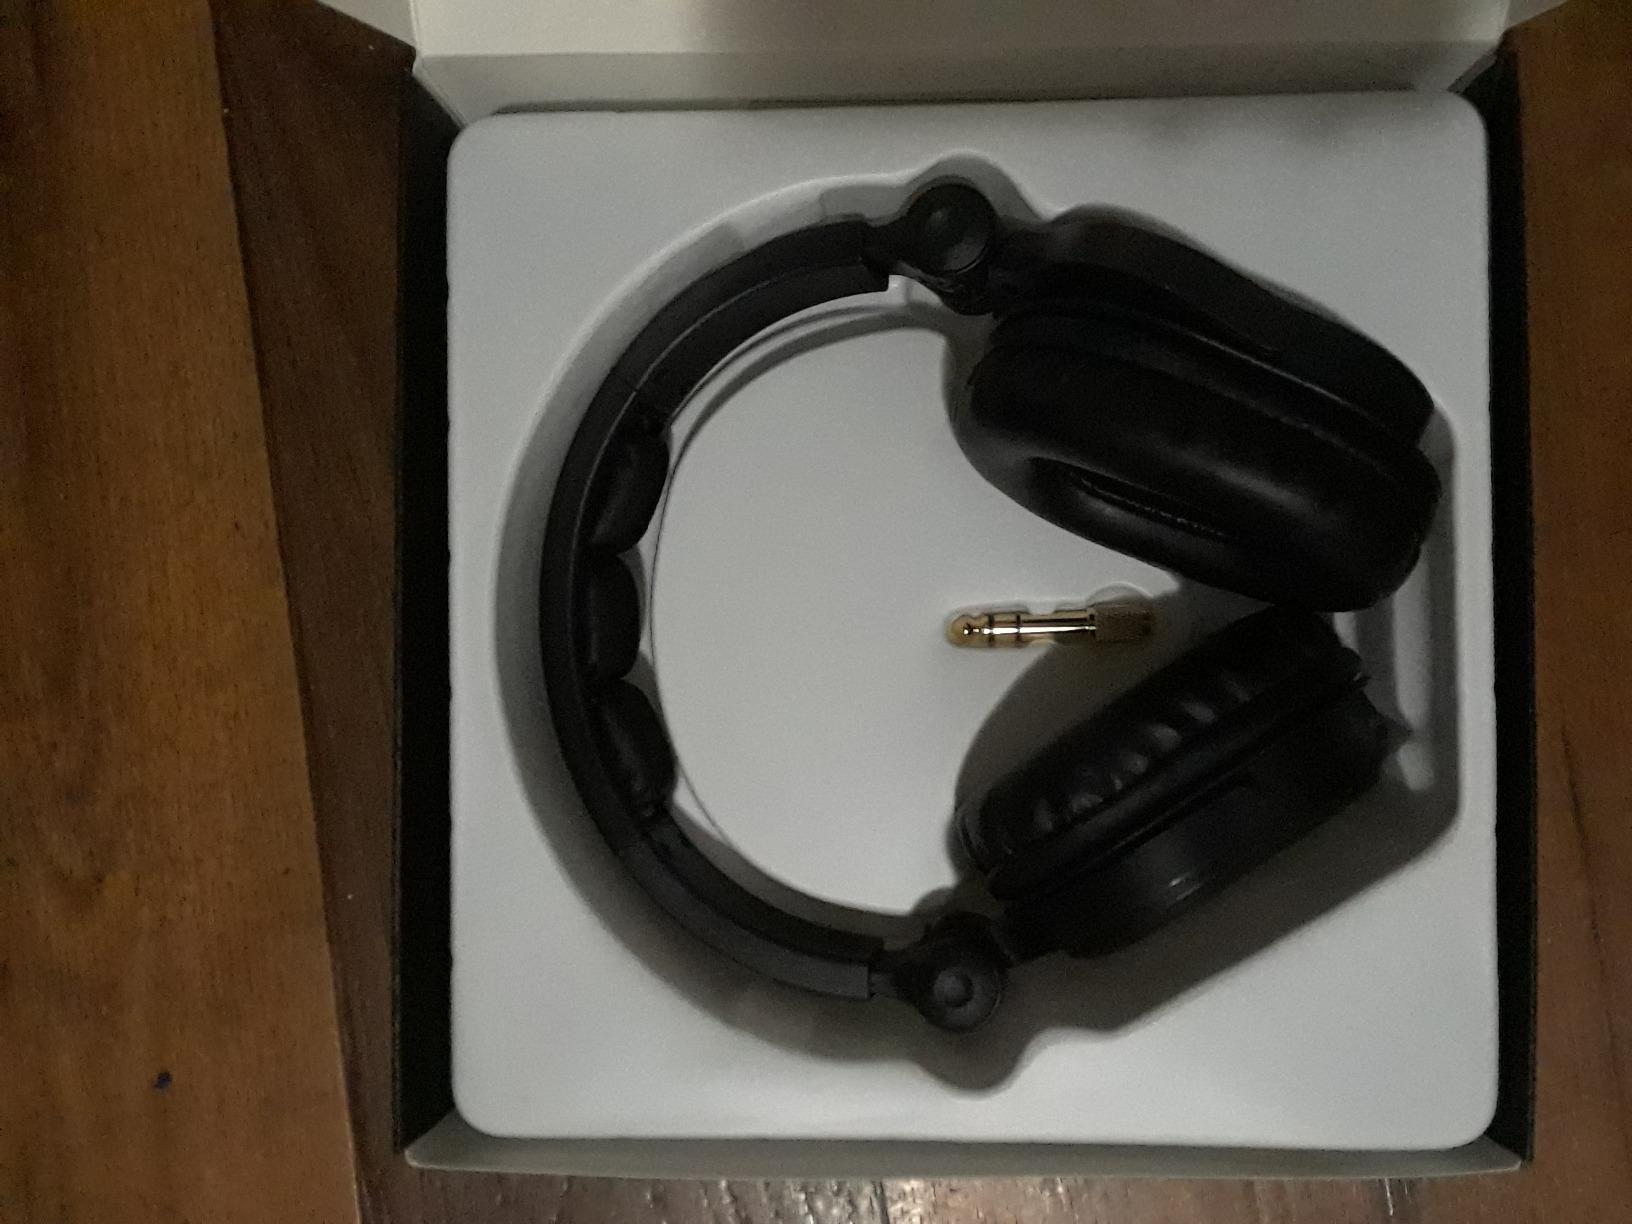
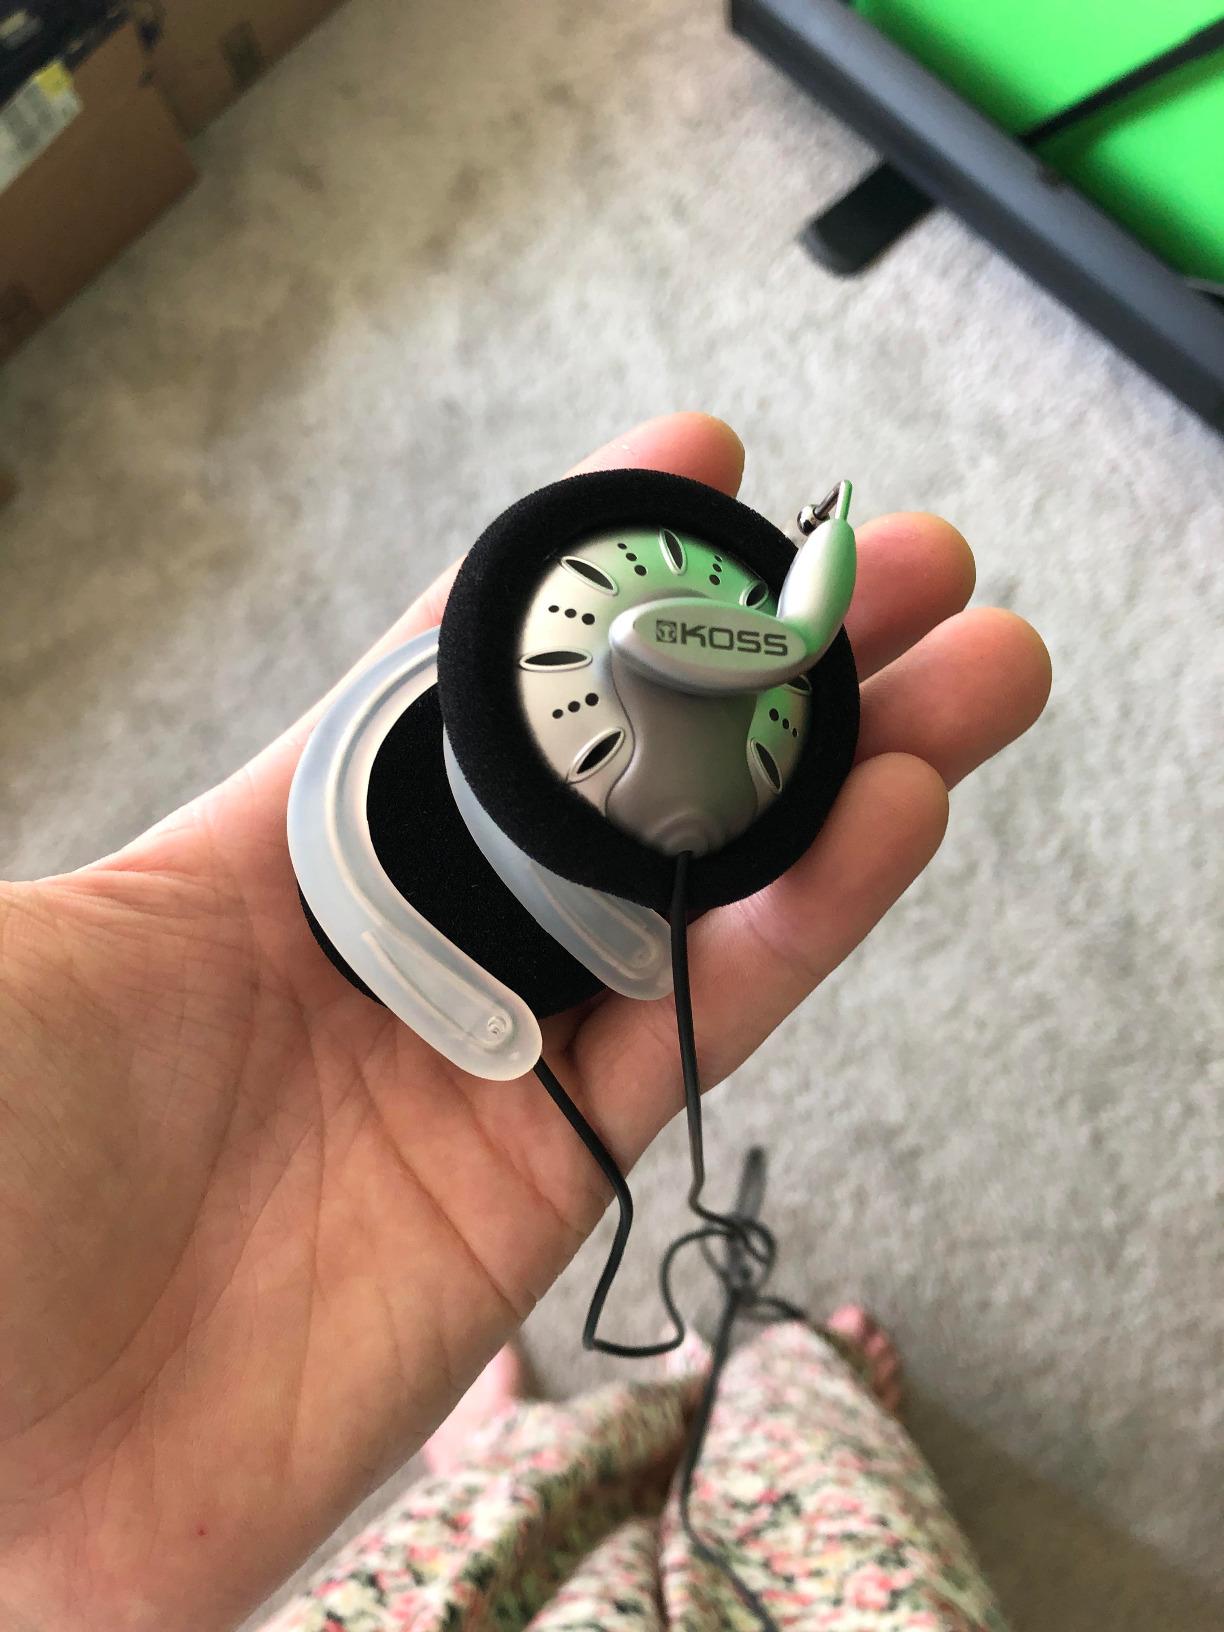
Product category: headphones
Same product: no